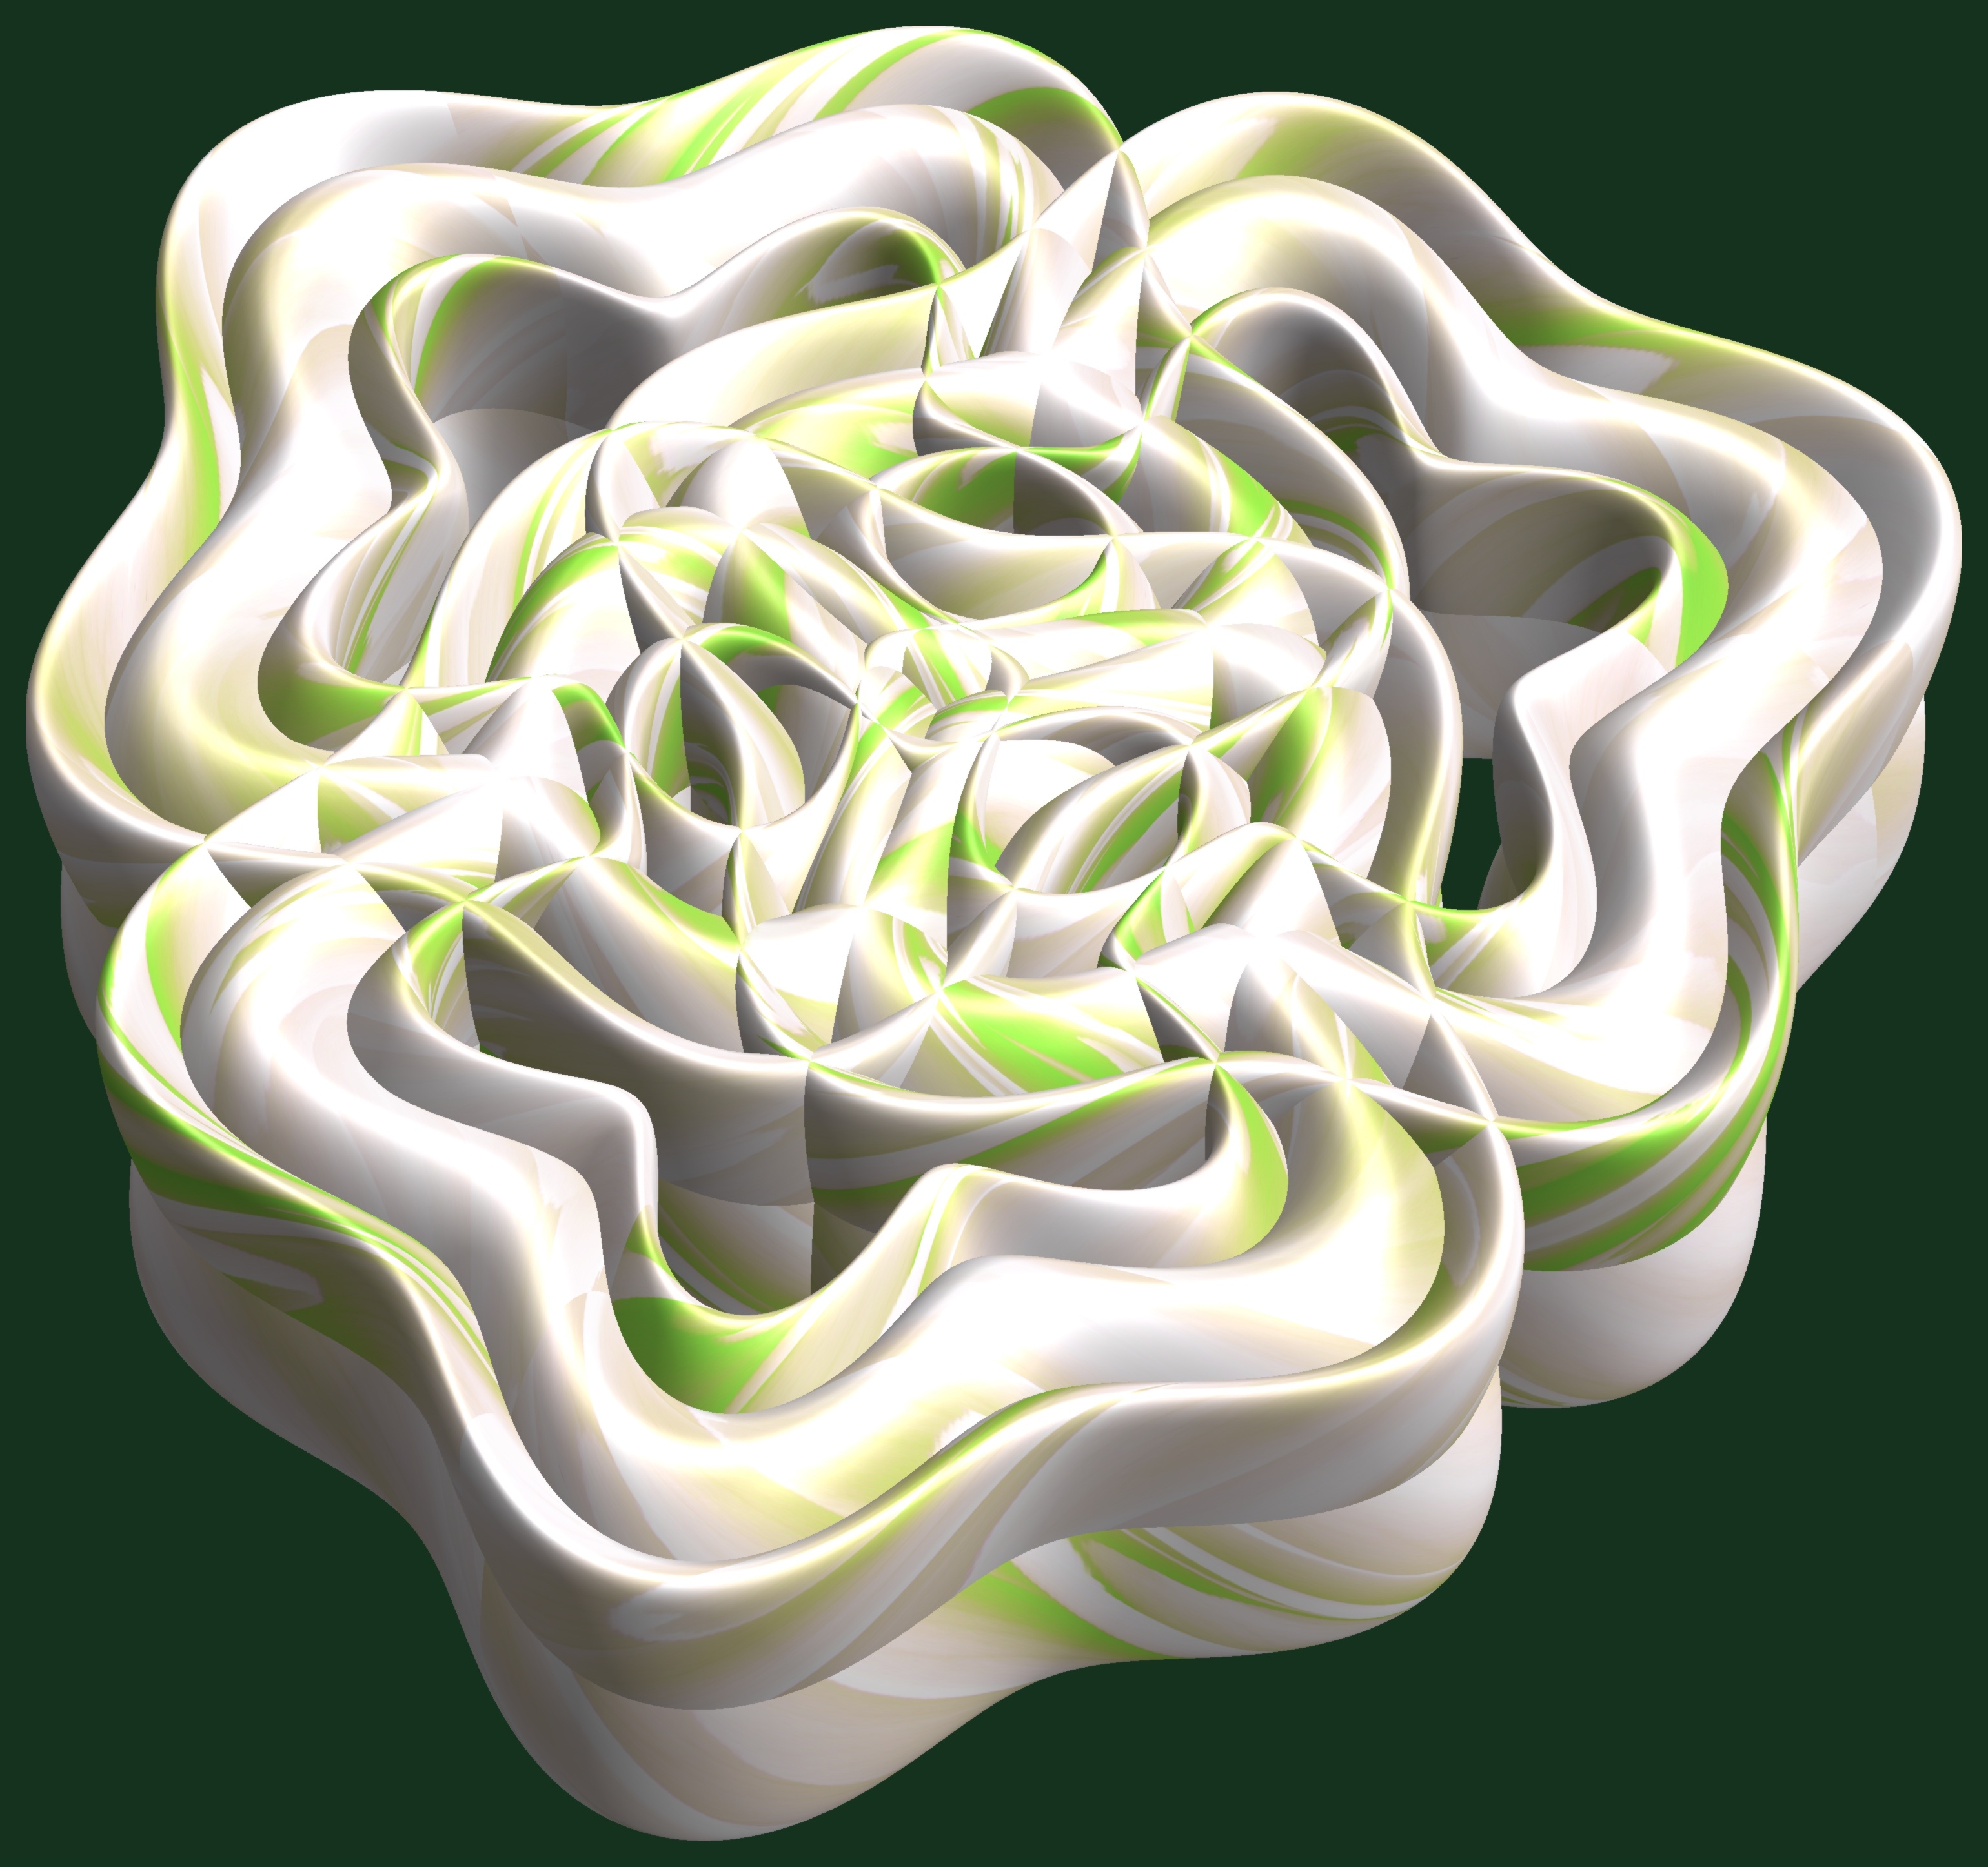
structure, plant, texture, flower, petal, pattern, green, flora, circle, illustration, design, symmetry, 3d, graphic, organ, torus, mathematica, cg, parametricplot3d, code, program, algorithm, abstruct, mapping, flowering plant, land plant